Robeson County, North Carolina

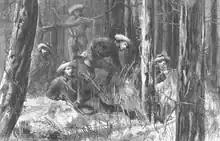
Artist's depiction of the Lowry Gang in a swamp from "Harper's Weekly", 1872

The situation in Robeson County briefly calmed with the Union victory, as locals focused on rebuilding their livelihoods. The region suffered an economic downturn brought on by an agricultural depression and the destruction of the turpentine industry by Union troops. Some white Robesonians moved down the Lumber River into South Carolina in search of new farmland, while others moved west. Many black freedmen turned to tenant farming. Local government in Robeson mostly continued as it had during the war, with rich white men of prominence dominating public offices, especially the justices of the peace who constituted the county court. The Home Guard was formally dissolved but was replaced by a similar institution, the Police Guard.